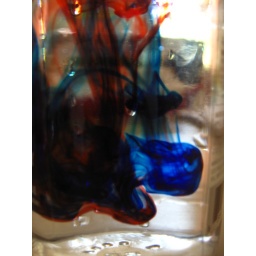
red and blue dye in water...